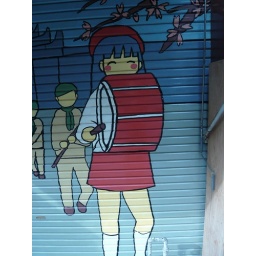
mural around fish market